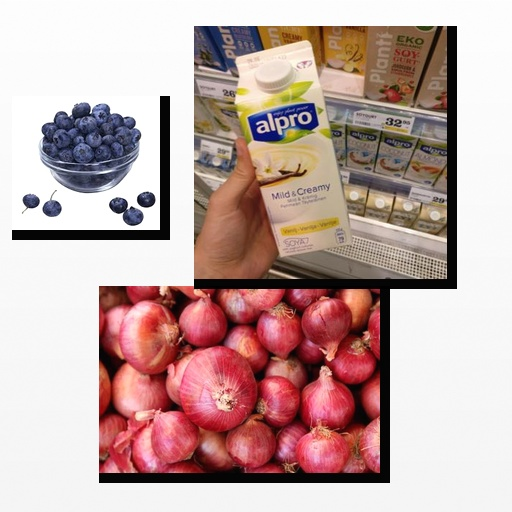
Food items: vanilla_soy_yogurt, blueberry, onion